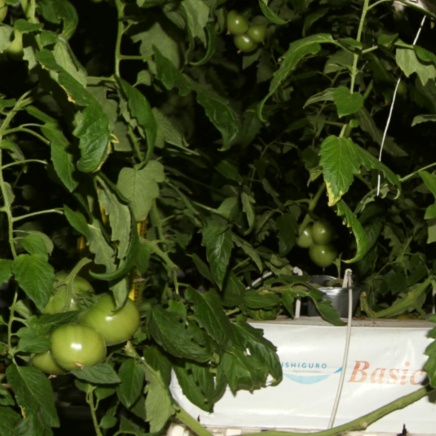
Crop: tomato